Frank Gray Griswold

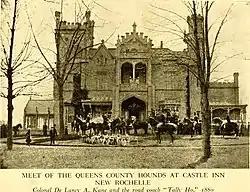
Meet of Griswold's Queen's County Hounds, 1913

Griswold was a financier. A friend and cousin of Pierre Lorillard, he served as a director and important executive of the Lorillard Tobacco Company from 1879 to 1893.